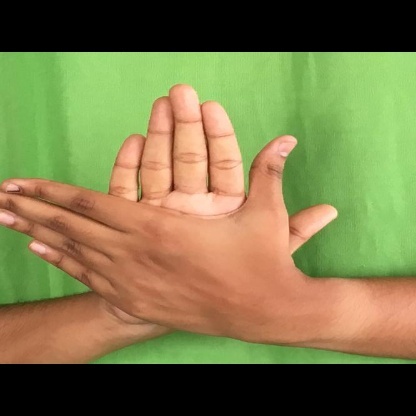
Mudra: Chakra